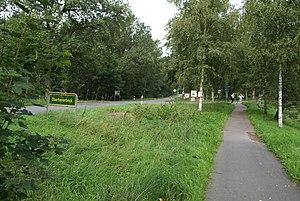
Oberhaverbeck (Allemagne): Entrée du village